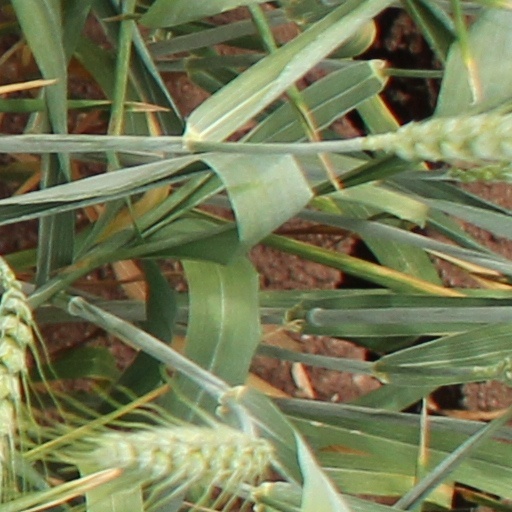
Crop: wheat